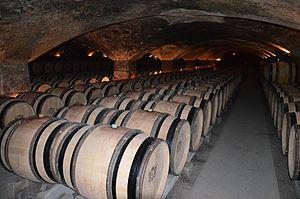
Cave de l'Uzège
Le duché-d'uzès est un vin français d'appellation d'origine contrôlée faisant partie du vignoble de la vallée du Rhône. Située à l’extrême sud-ouest de la vallée du Rhône, au nord-ouest des costières-de-nîmes et au sud des Cévennes, cette appellation produit principalement des vins rouges, rosés et blancs. Ces vins n’ont intégré les AOC qu’en 2013. Ils étaient jusqu'alors labellisés en tant qu'indication géographique protégée.